Answer in natural language. Considering the relative positions, where is bin (highlighted by a blue box) with respect to blurry image (highlighted by a red box)? Choose between the following options: above or below
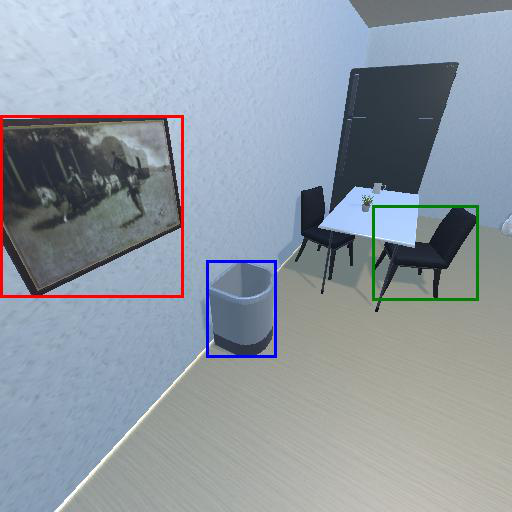
<answer>above</answer>